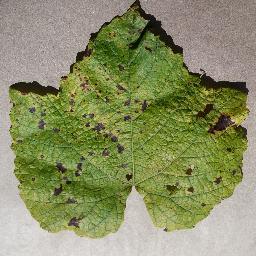
Label: Grape___Leaf_blight_(Isariopsis_Leaf_Spot)